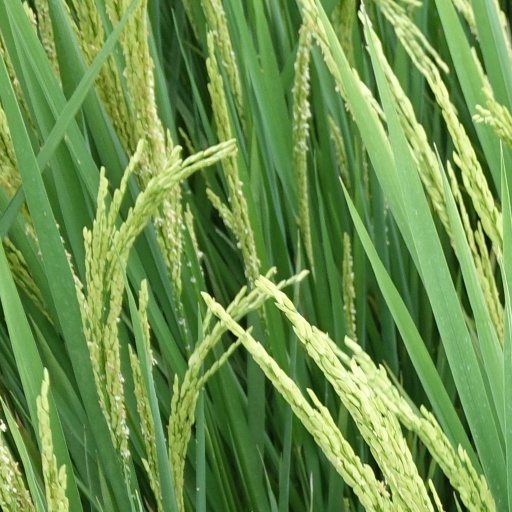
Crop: rice